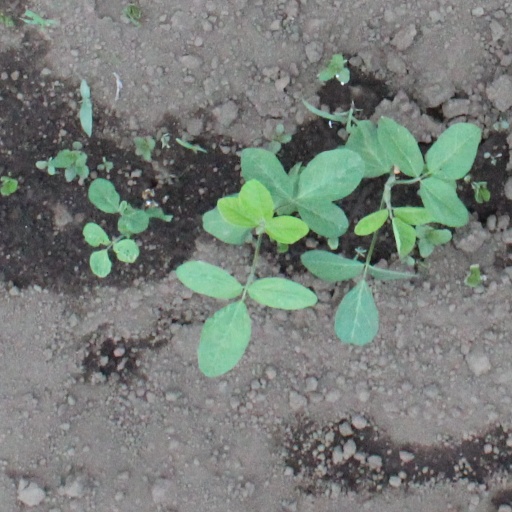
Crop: soybean